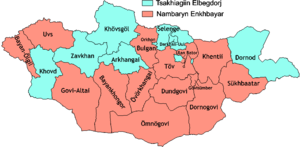
L'élection présidentielle mongole de 2009 s'est déroulée le 24 mai 2009.